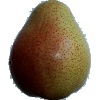
Label: pear_forelle